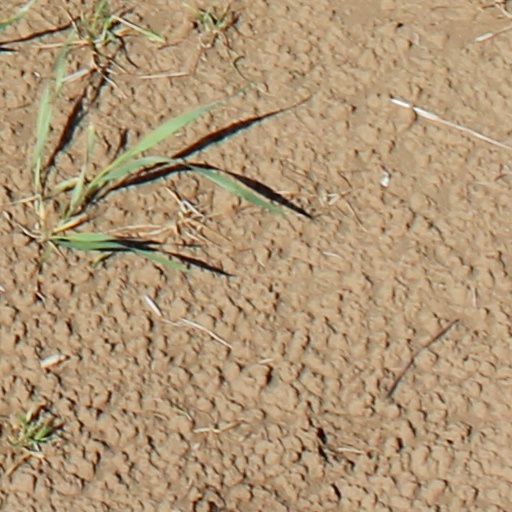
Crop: wheat